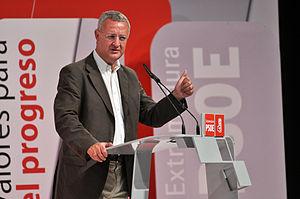
Jesús Caldera Sánchez-Capitán [ xeˈsus kal̪ˈdɛɾa ˈsãn̠ʧɛθ kapiˈtãn] est un homme politique espagnol membre du Parti socialiste ouvrier espagnol, né le 31 octobre 1957 à Béjar, dans la province de Salamanque. Il est ministre du Travail et des Affaires sociales entre 2004 et 2008.